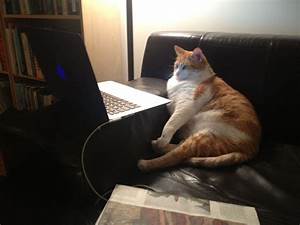
Label: gatto